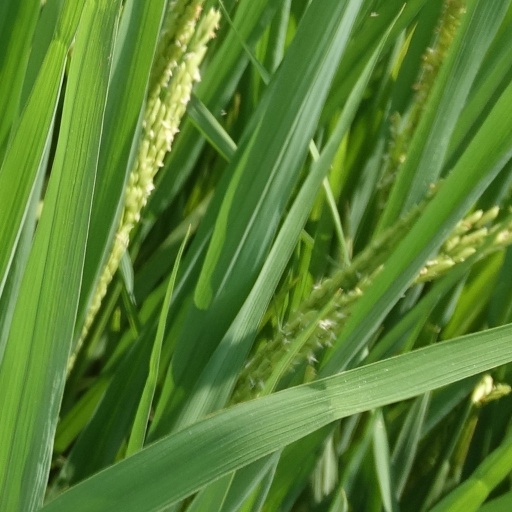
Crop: rice